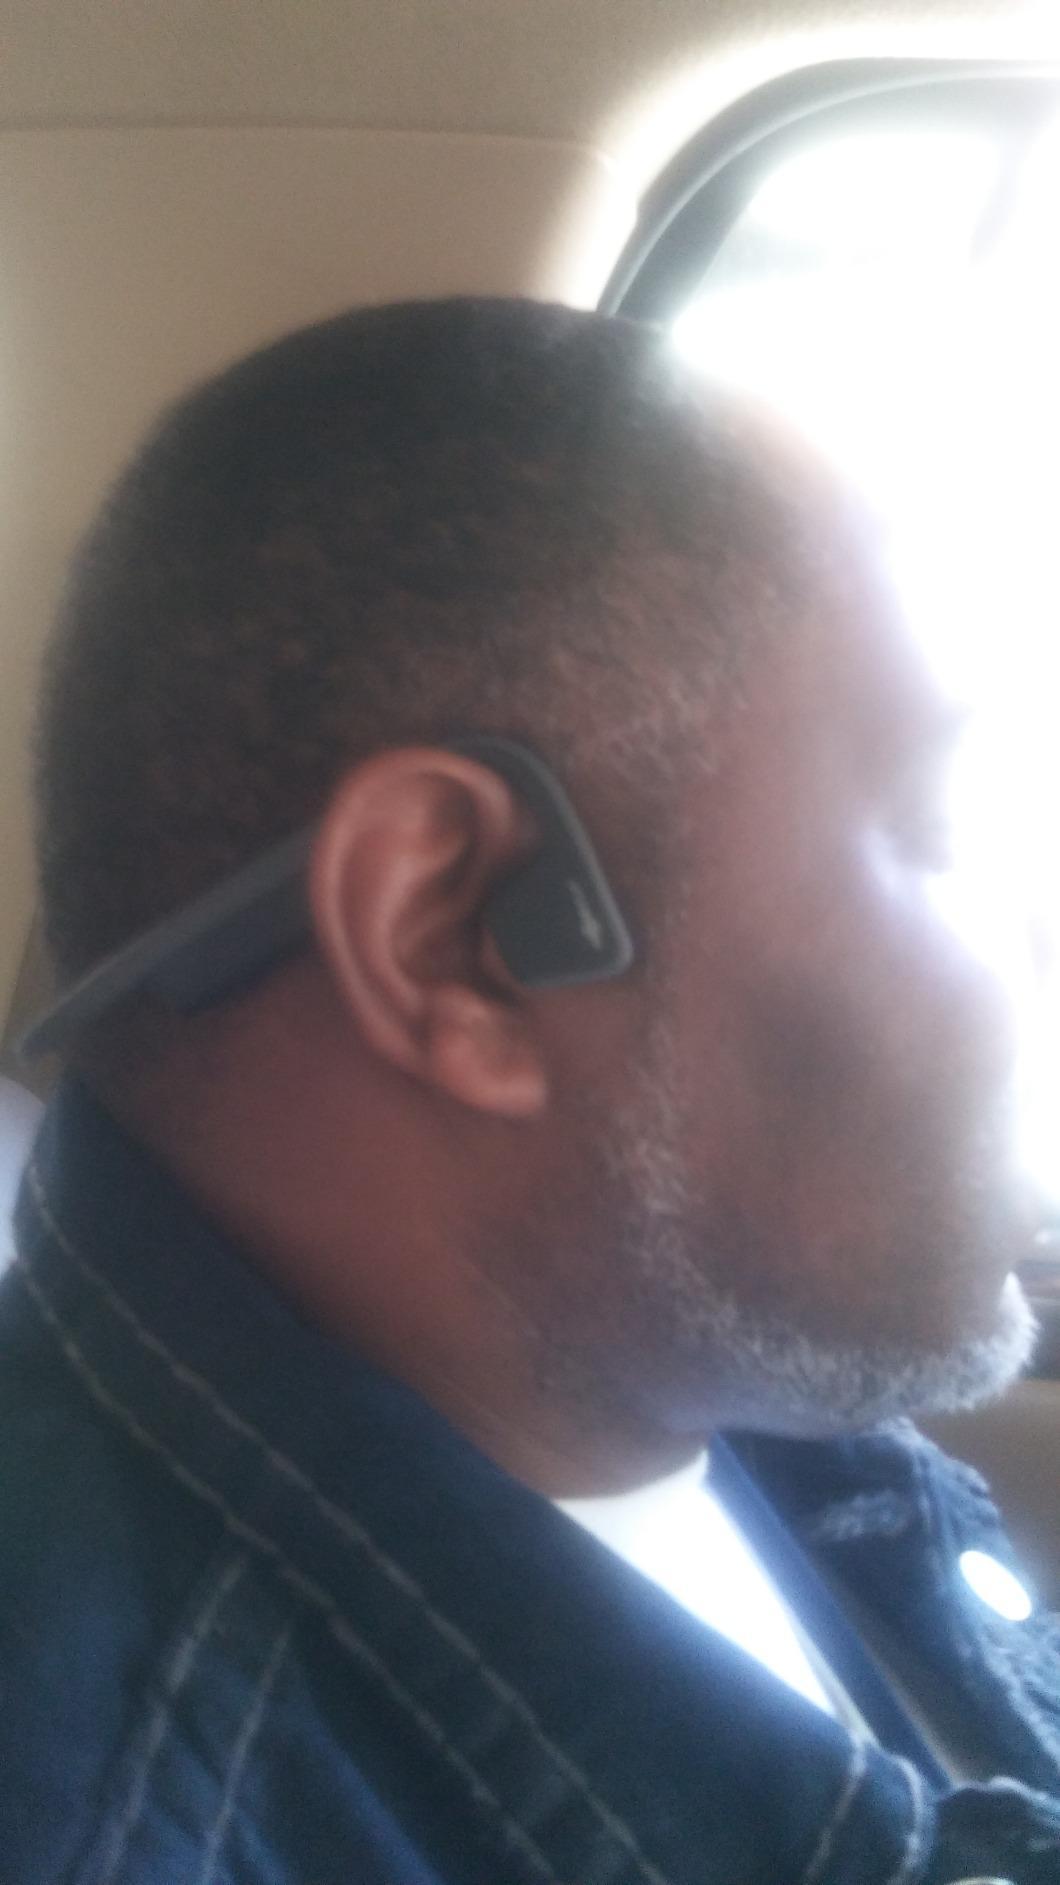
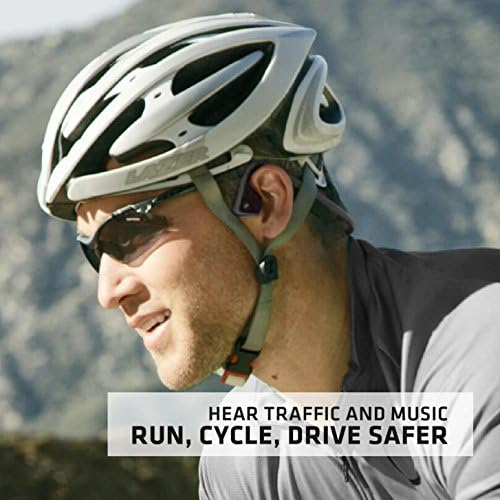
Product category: headphones
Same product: yes